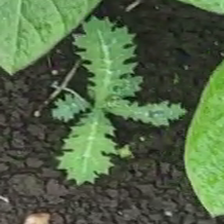
Weed species: Bilayat_(Mexicana_Argemone)